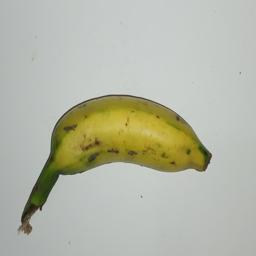
Ripeness: Semi-ripe